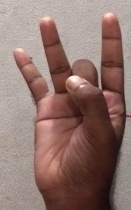
ASL sign: 8